Hillsbus

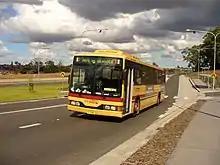
A Custom Coaches 510 bodied Mercedes-Benz O405 in September 2007

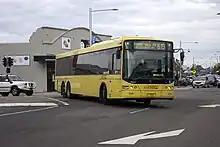
A Volgren CR228L bodied Scania K280UB in July 2013

On 11 February 2002, Hillsbus was revived as a joint venture between Westbus and National Express' newly acquired Glenorie Bus Company, and introduced a new bus route 642 under the Hillsbus brand. This service linked Dural and the City via the M2 and was therefore known as a "M2 City" express service. The joint venture also brought in five new articulated buses for the service in May that year. On 8 July 2002, Hillsbus introduced three more M2 City routes 650, 652 and 654. According to the Hillsbus timetables, these Hillsbus services were operated by Glenorie, even though neither Westbus nor Glenorie buses were used.